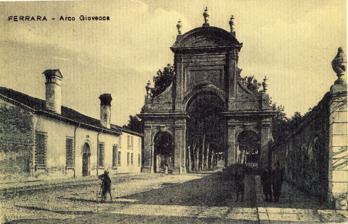
Building: Prospettiva di Corso Giovecca, Ferrara
Country: Italy
Year built: 1704
This article is an orphan , as no other articles link to it . Please introduce links to this page from related articles ; try the Find link tool for suggestions. ( September 2016 ) Prospettiva di Corso Giovecca in 1915 The Prospettiva di Corso Giovecca , also called commonly Arcoche , is a scenic and decorative arch located at the end of Corso Giovecca, in Ferrara , region of Emilia-Romagna , Italy. The brick arch was designed by Francesco Mazzarelli and built during 1703–04. Originally, the structure was composed of three arches decorated with marble heraldic shields. Two further flanking narrow openings were added in the 20th century with the widening of the road. Previously the arches were surmounted by decorative spires; these were removed after the 2012 earthquake . Arch before 2012 earthquake Arch after 2012 earthquake, without spires 44°49′56″N 11°37′57″E / 44.83212°N 11.63241°E / 44.83212; 11.63241